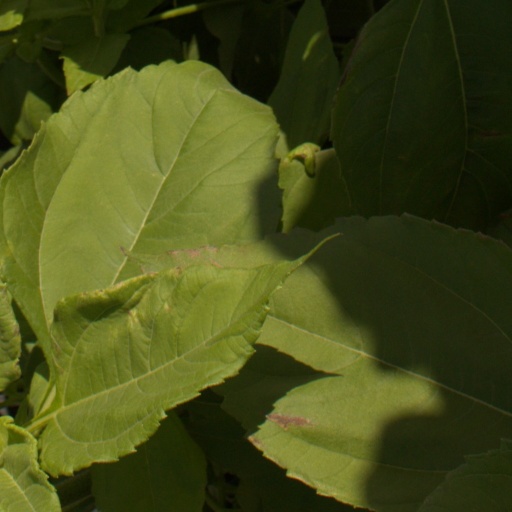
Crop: Jerusalem artichoke